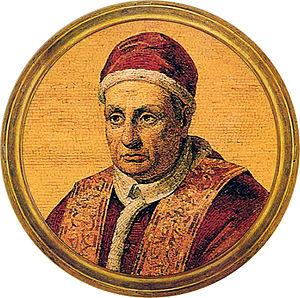
Le conclave de 1724 est appelé après la mort le 7 mars 1724 du pape Innocent XIII après trois ans de papauté.